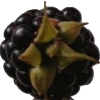
Label: blackberry